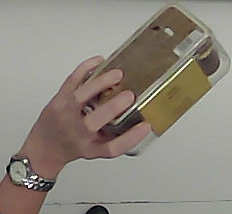
Product: rocher_chocolate